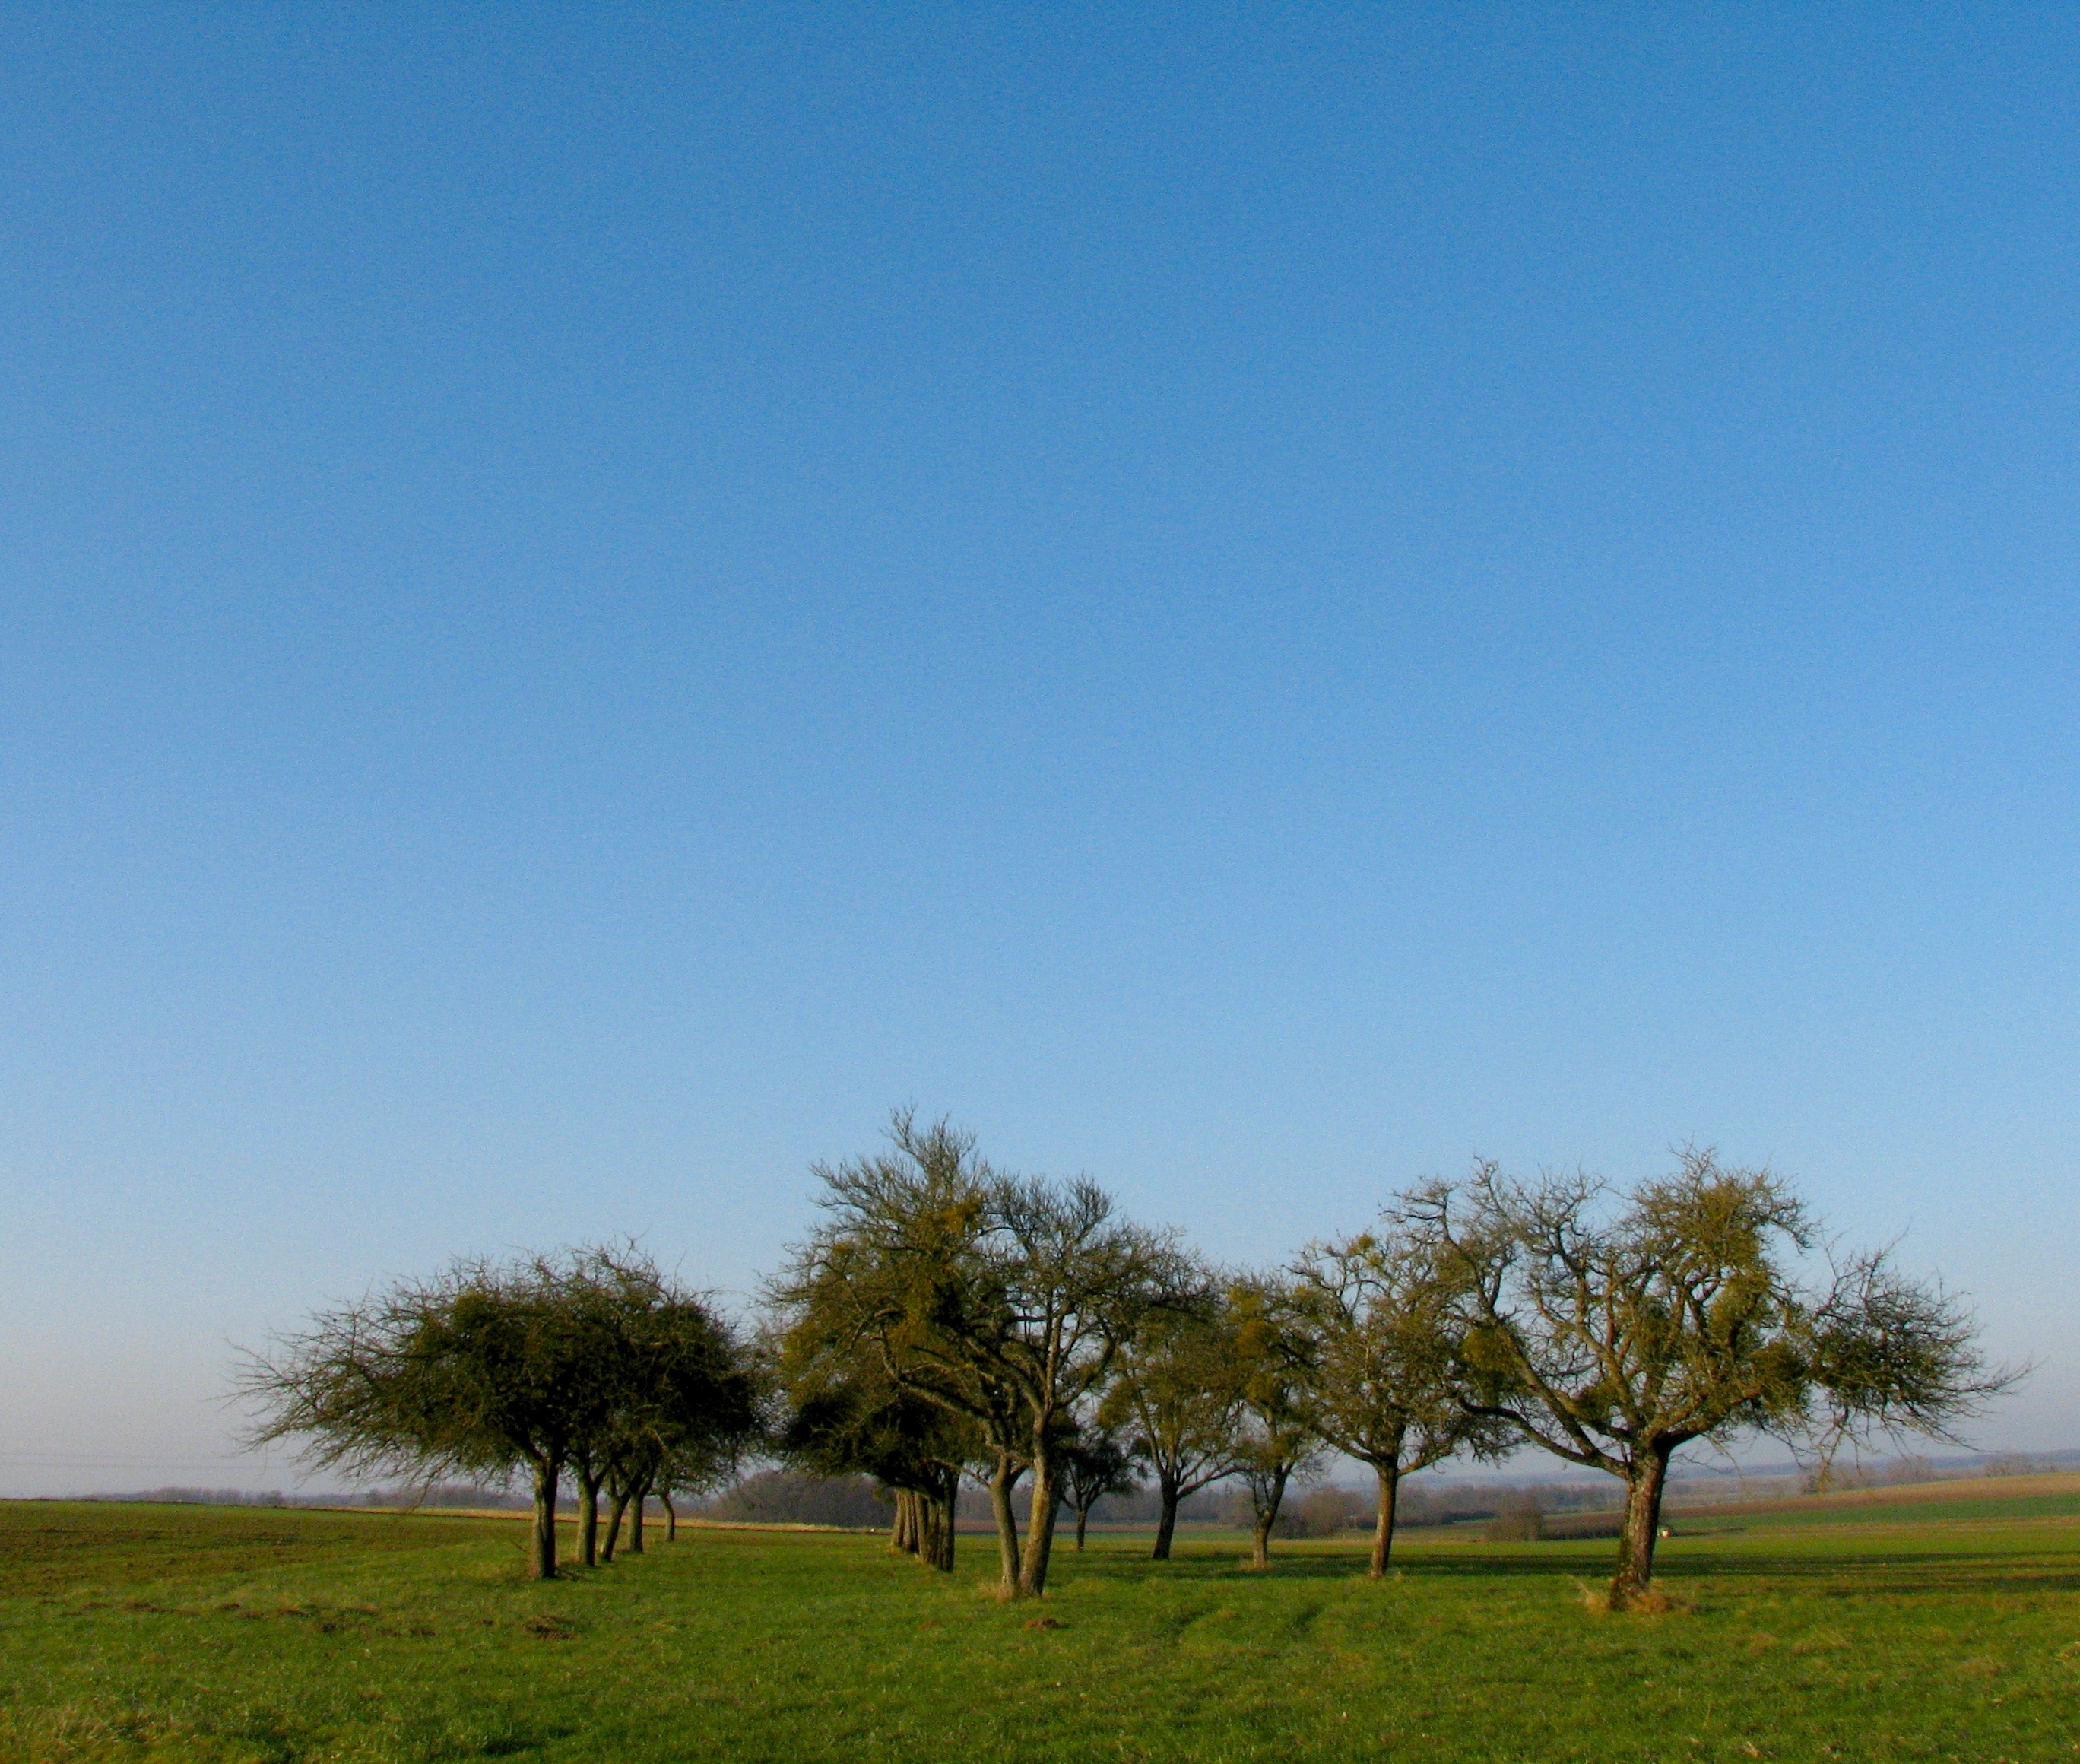
landscape, tree, nature, grass, horizon, sky, field, meadow, prairie, hill, orchard, pasture, savanna, plain, blue sky, grassland, branches, ecosystem, steppe, rural area, natural environment, land lot